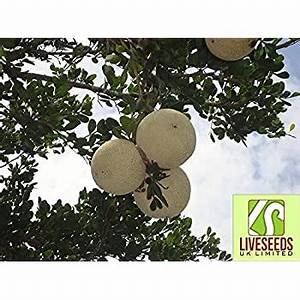
Label: others